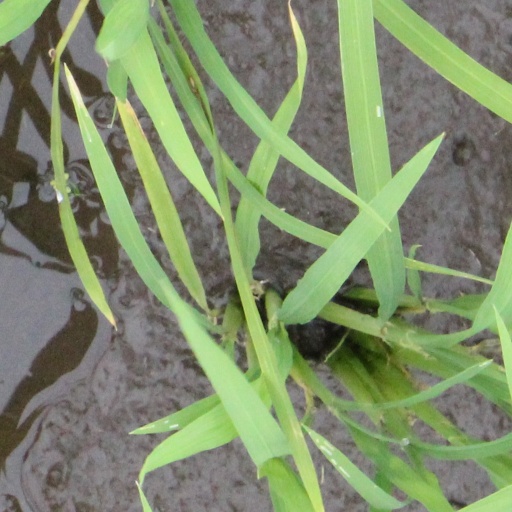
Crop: rice